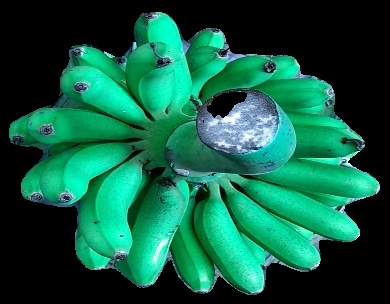
Variety: rasbale
Grade: grade1